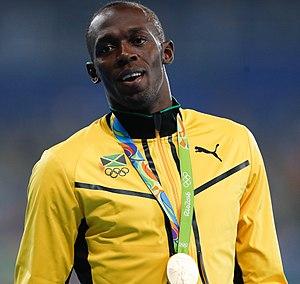
L'épreuve du 200 mètres figure au programme des Jeux olympiques depuis les Jeux de 1900, à Paris. Les femmes participent à cette épreuve depuis les Jeux olympiques de 1948, à Londres.